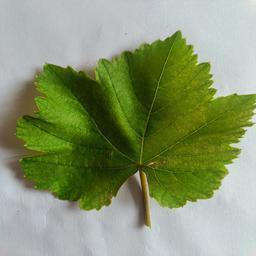
Label: Healthy Leaves